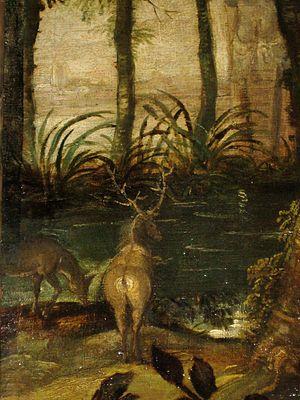
Suzanne et les Vieillards est une peinture à l'huile sur toile réalisée en 1557 par le peintre vénitien le Tintoret.